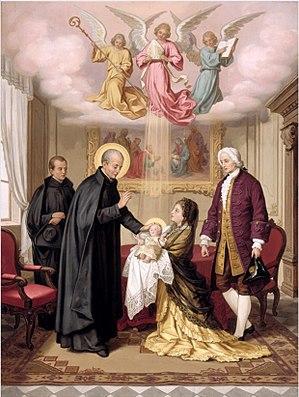
François de Geronimo, né à Grottaglie le 17 décembre 1642 et décédé à Naples le 11 mai 1716, est un prêtre jésuite italien missionnaire dans les villes et villages d'Italie du Sud et reconnu saint par l'Église catholique. Il est l'auteur du Dio vi Salvi Regina qui est l'hymne national de la Corse. Liturgiquement il est commémoré le 11 juin.
Cette liste de saints concerne les saints et les bienheureux, reconnus comme tels par l'Église catholique, ayant vécu au XVIIIᵉ siècle.